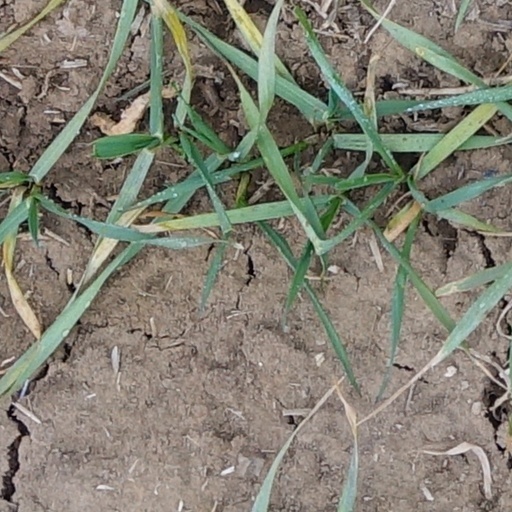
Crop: wheat